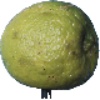
Label: Limes 1